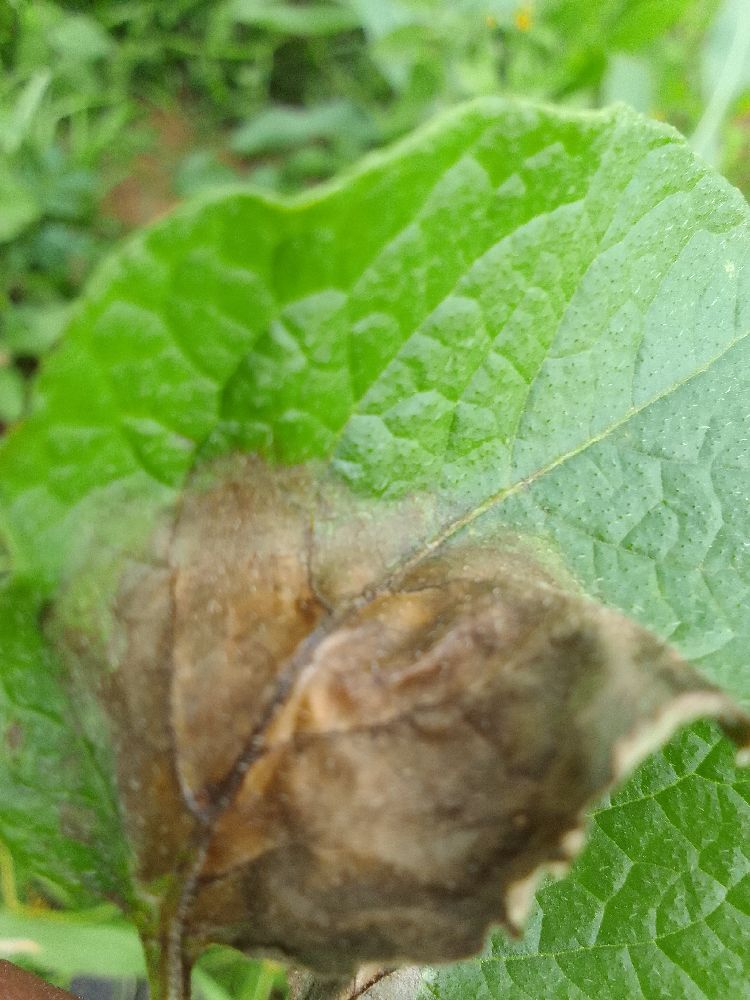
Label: Late blight